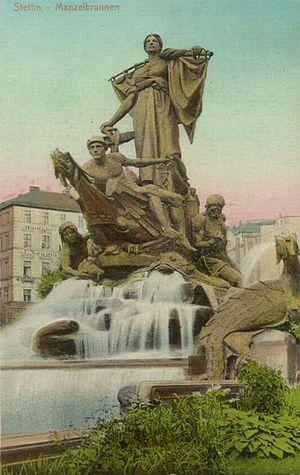
Szczecin [ˈʂt͡ʃɛt͡ɕin] est la septième plus grande ville de Pologne, le chef-lieu de la voïvodie de Poméranie-Occidentale ainsi que la troisième plus grande ville portuaire de ce pays.
Karl Ludwig Manzel, né le 3 juin 1858 à Kagendorf, près d'Anklam et mort le 20 juin 1936 à Berlin, est un sculpteur allemand.